Iraq Burin

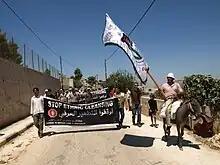
Demonstration in Iraq Burin

Since the Six-Day War in 1967, Iraq Burin has been under Israeli occupation.